Richard Threlfall

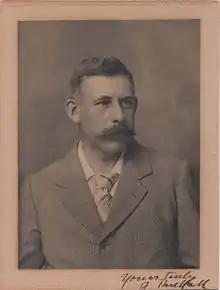

Sir Richard Threlfall (14 August 1861 – 10 July 1932) was an English chemist and engineer, he established the School of Physics at the University of Sydney and made important contributions to military science during World War I. He was elected a fellow of the Royal Society in 1899, and was created KBE in 1917 and GBE in 1927.